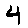
Label: 4